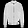
Label: Coat